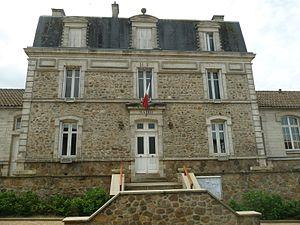
mairie d'Étagnac, Charente, France
Étagnac est une commune du sud-ouest de la France, située dans le département de la Charente.